John Ena Jr.

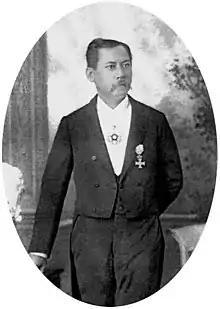
John Ena wearing his Hawaiian royal orders

Ena served on both Kalākaua's Privy Council of State from 1888 to 1891 and Liliʻuokalani's Privy Council of State from 1891 to 1893. He was decorated as an Officer of the Royal Order of the Crown of Hawaii on October 7, 1886, and his obituary also claimed he was also decorated with the Royal Order of the Star of Oceania. During the reign of Liliʻuokalani, he was appointed to the Board of Health on March 30, 1891.